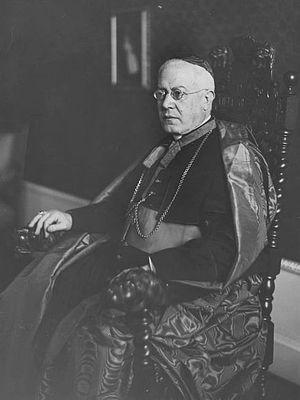
Lorenzo Lauri est un cardinal italien du début du XXᵉ siècle.